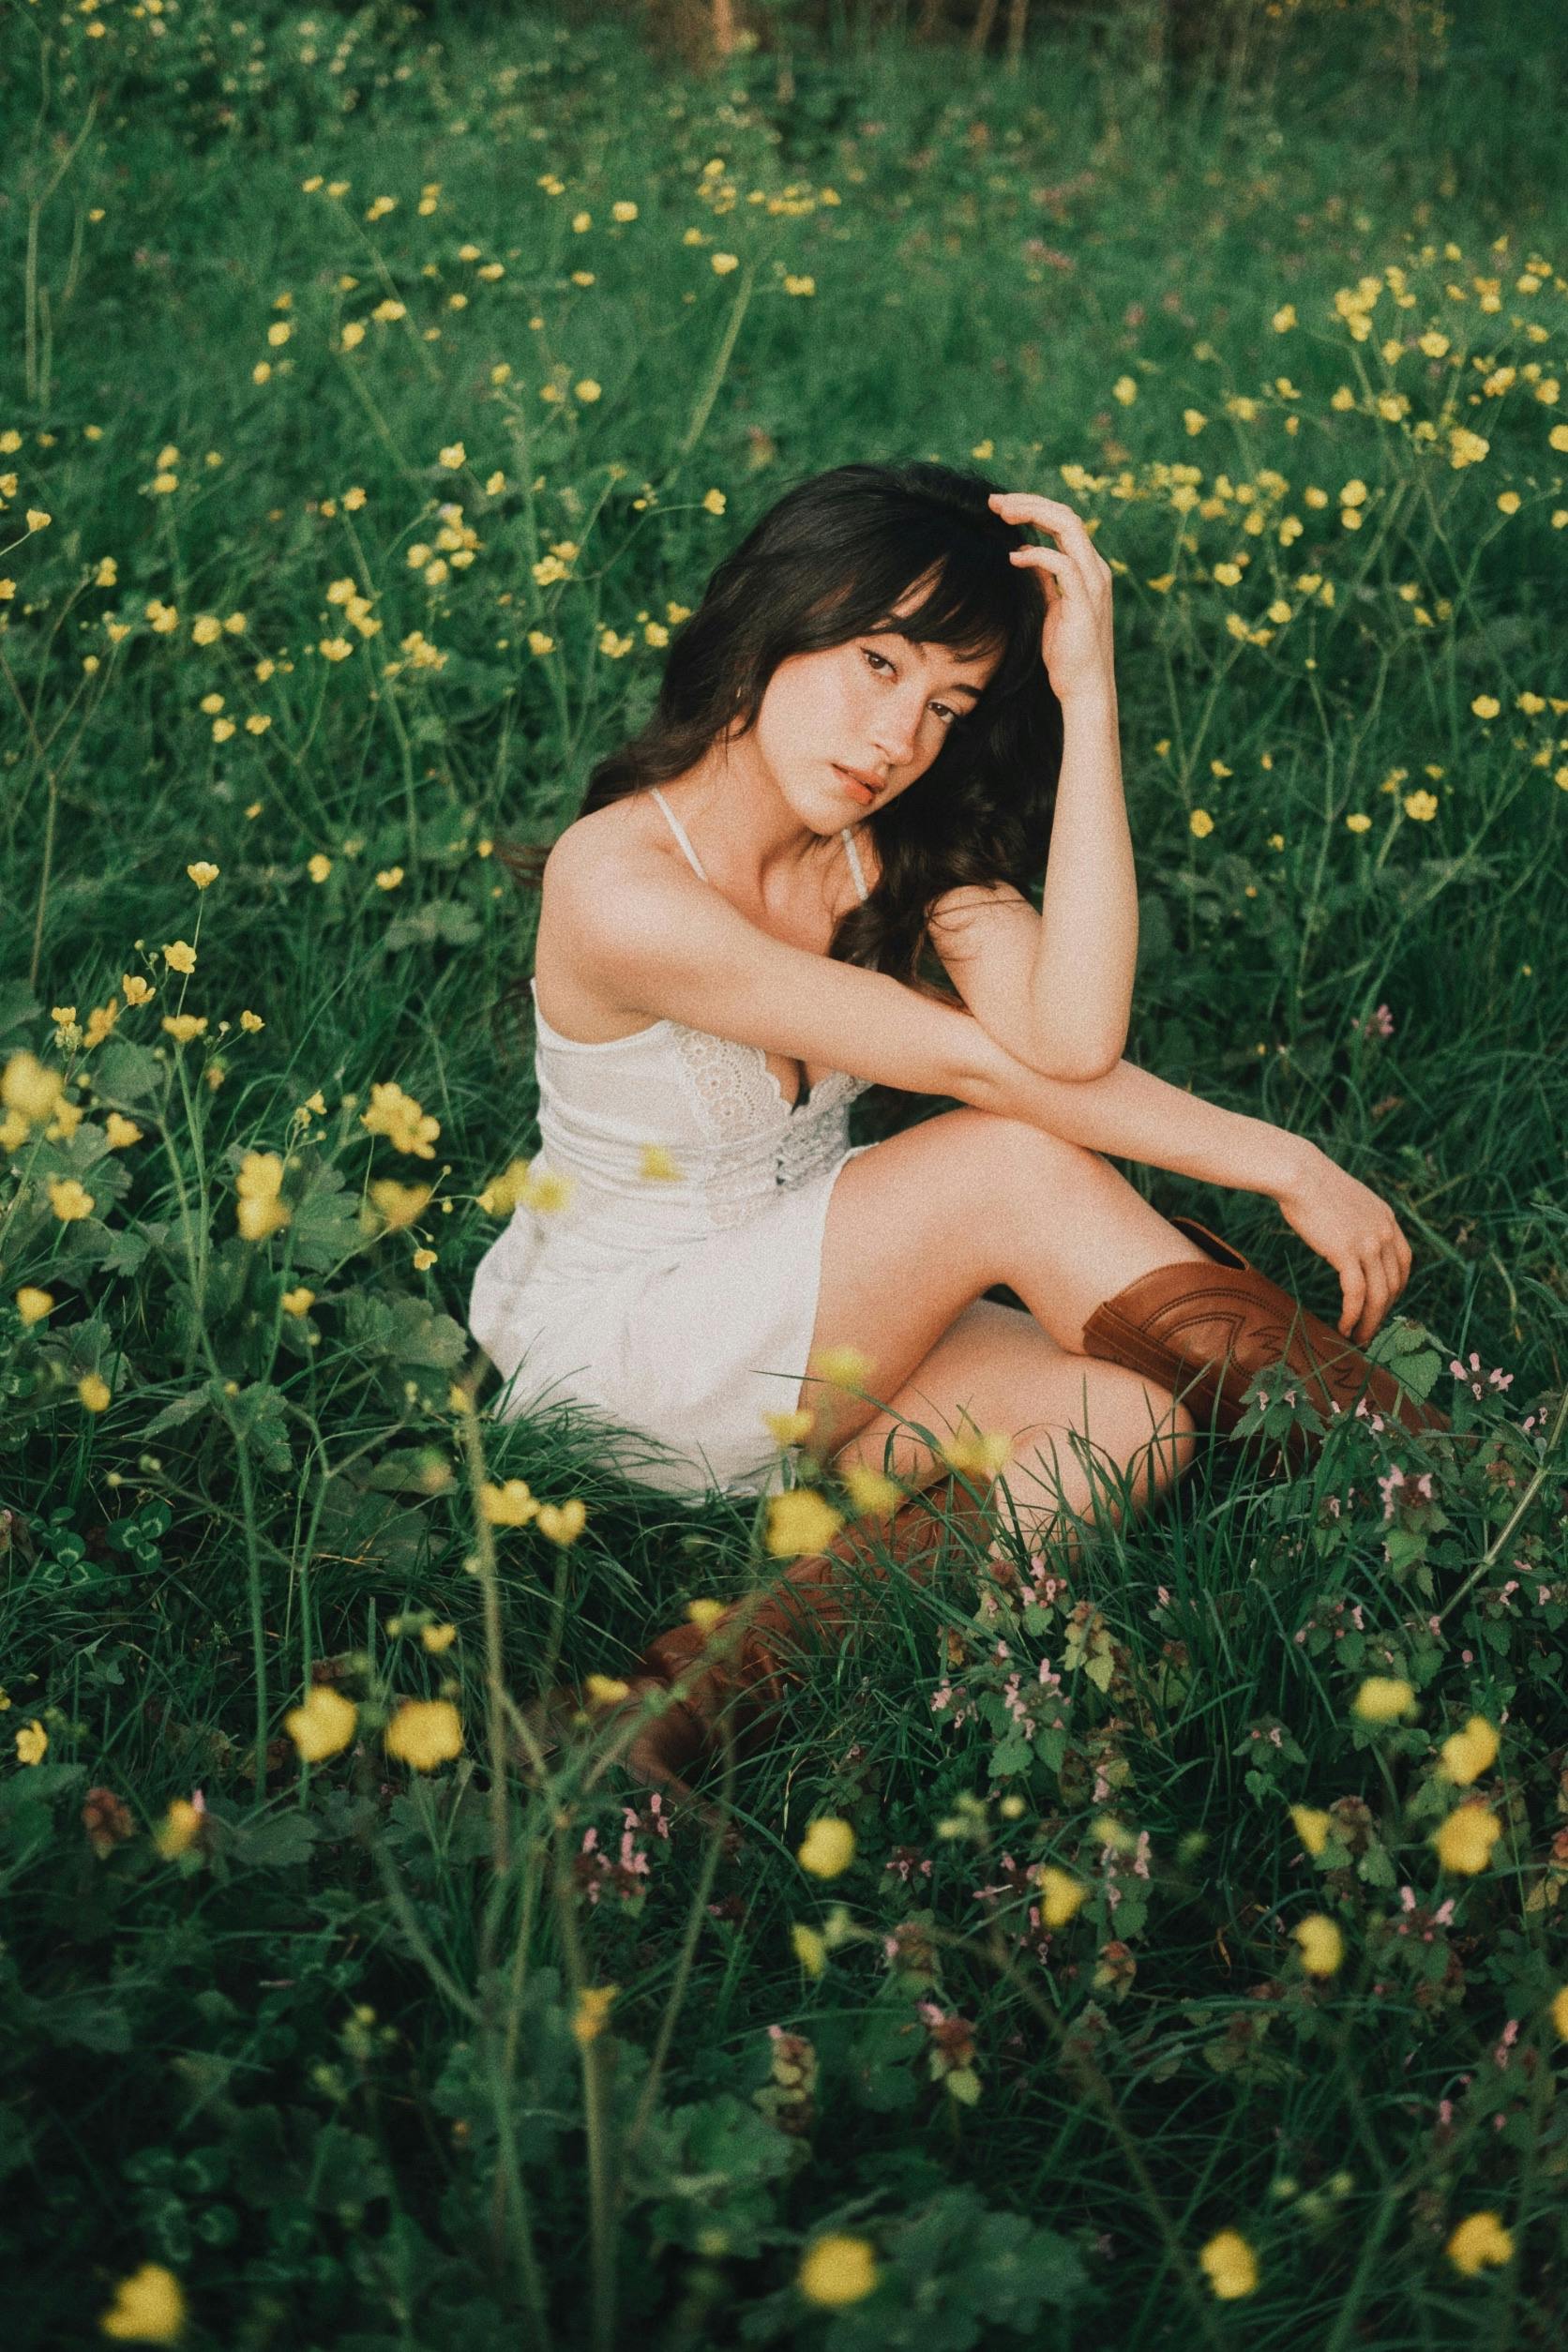
woman, hair, flower, plant, hairstyle, smile, facial expression, People in nature, nature, natural environment, petal, natural landscape, flash photography, happy, grass, sunlight, yellow, grassland, thigh, black hair, morning, summer, meadow, grass family, flowering plant, long hair, beauty, human leg, field, landscape, prairie, brown hair, blond, sitting, herbaceous plant, spring, wildflower, art model, dandelion, fun, pasture, mustard and cabbage family, coquelicot, photo shoot, sunflower, agriculture, plant stem